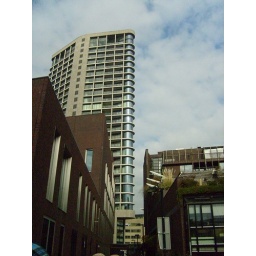
Een dag-excursie, georganiseerd door Cheops, in het (uiteindelijk niet zo) zonnige zuiden van Nederland: Eindhoven!